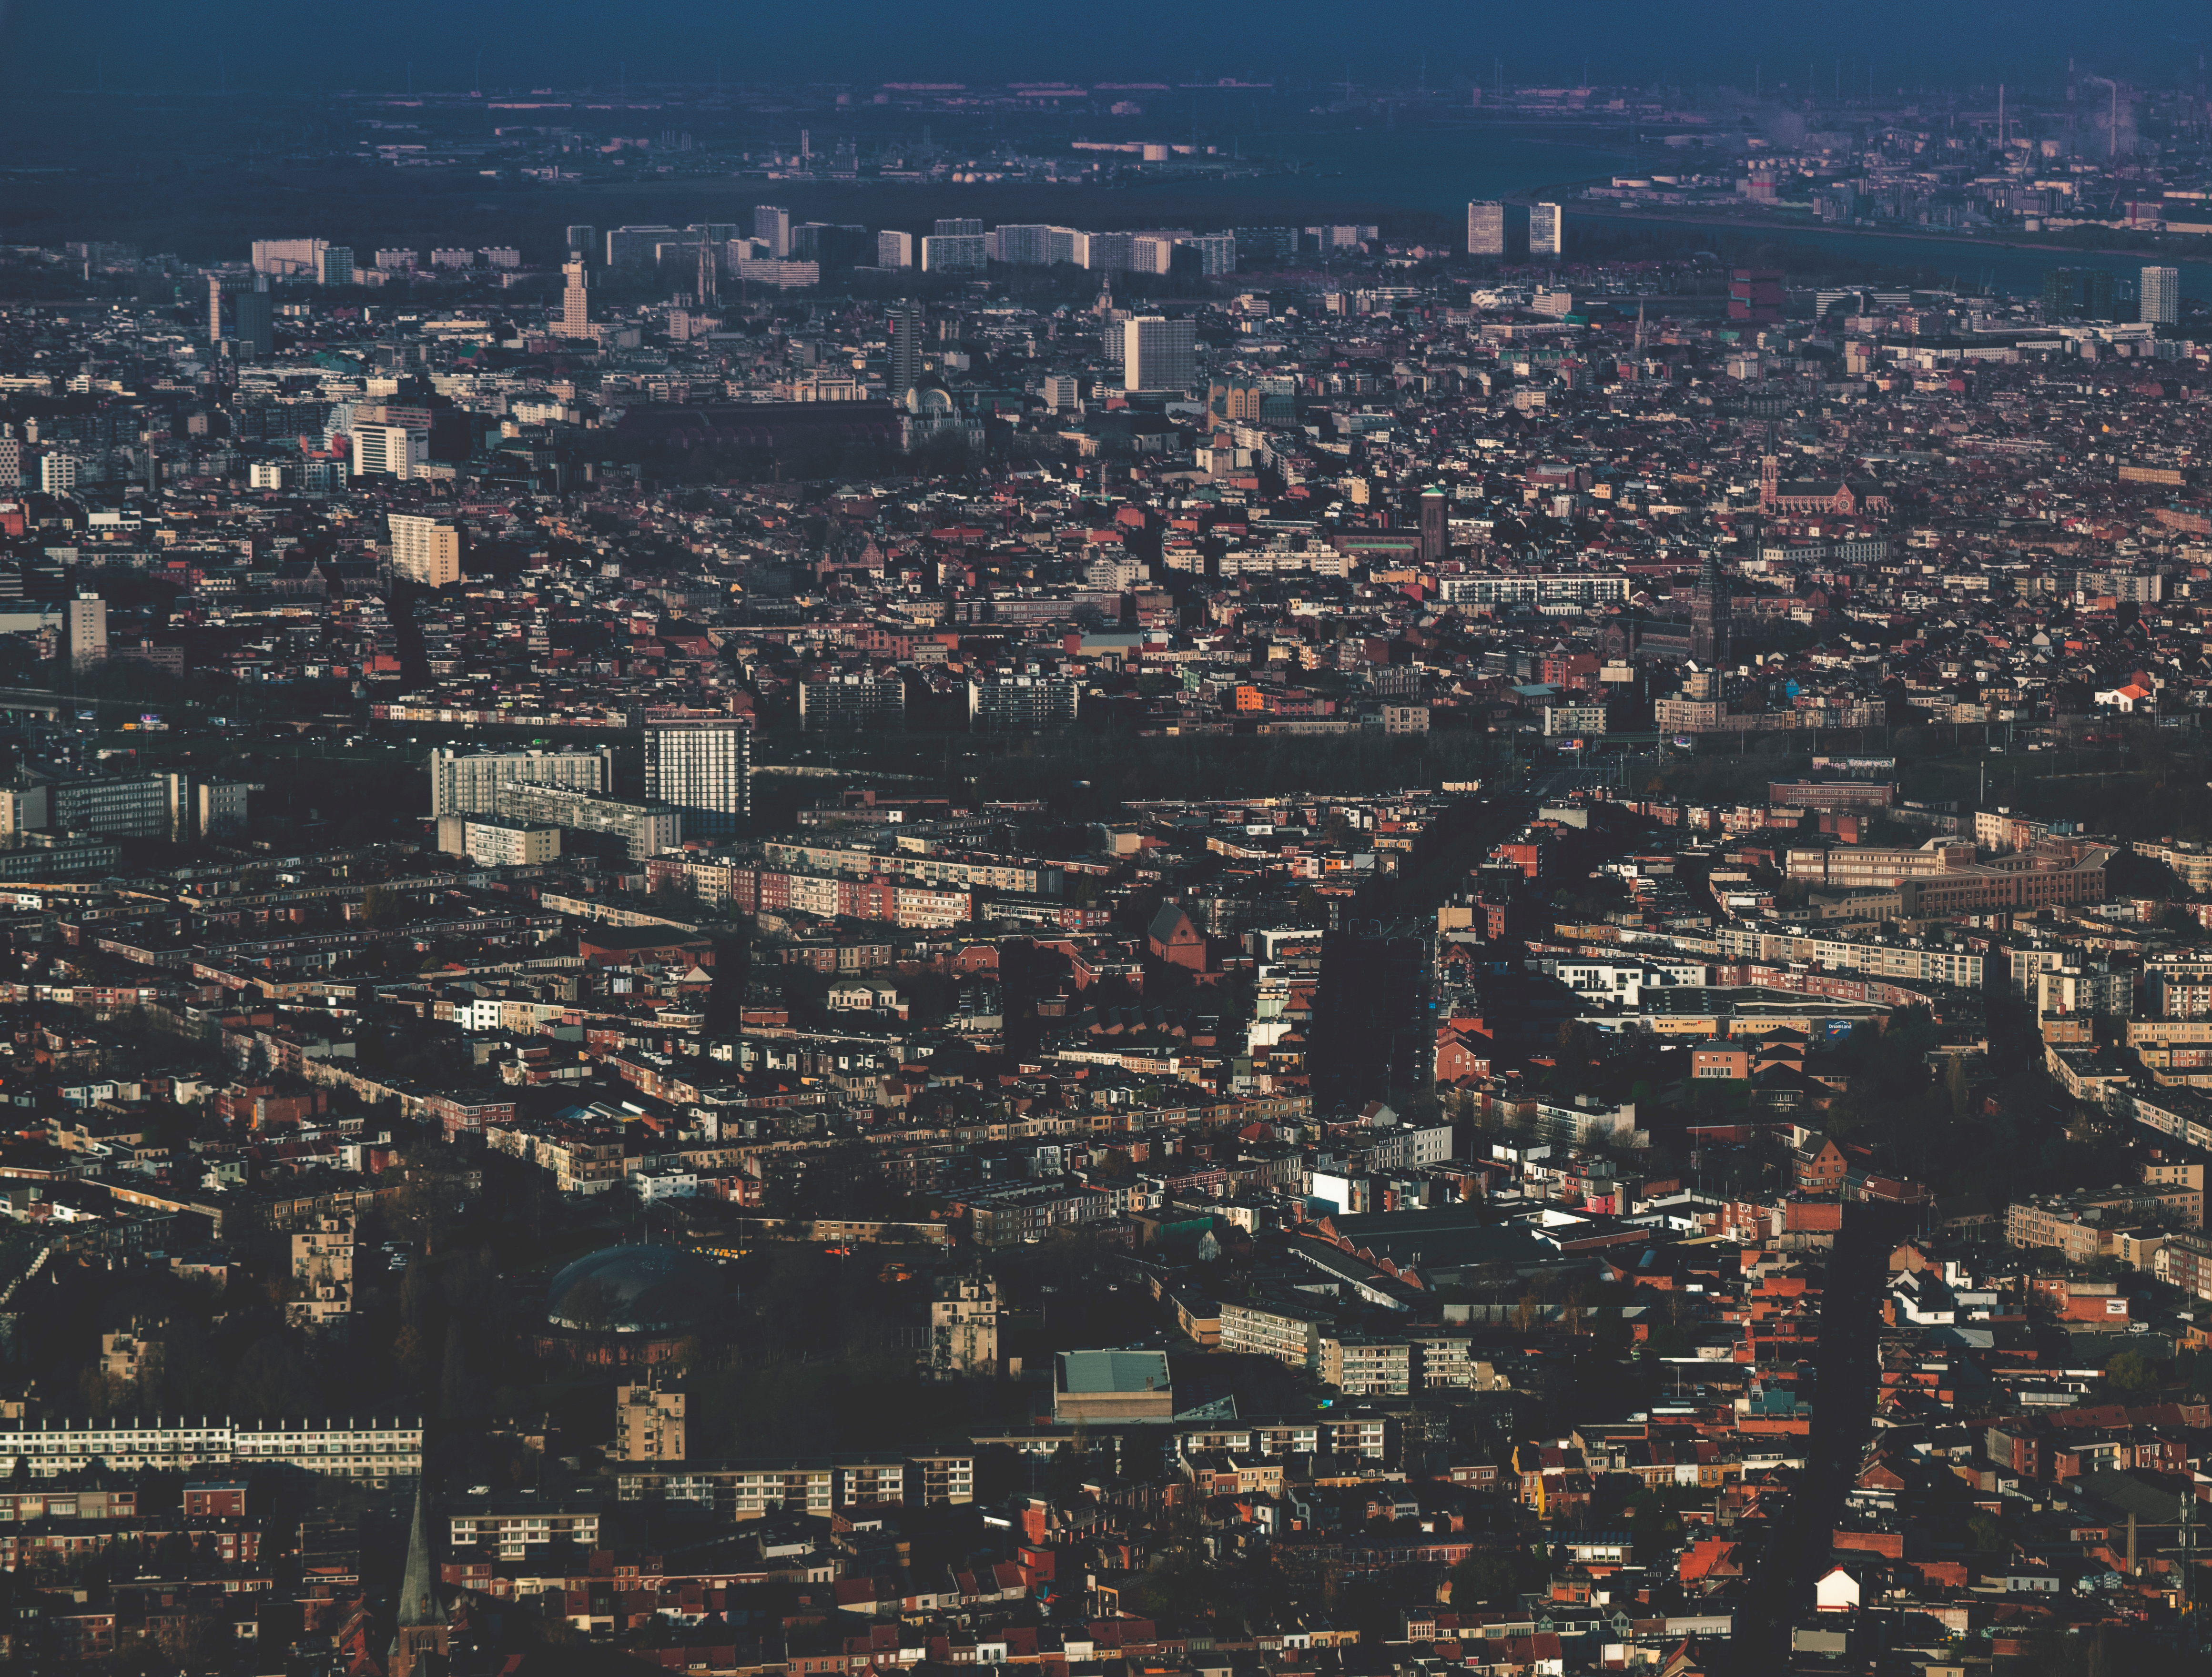
horizon, skyline, street, photography, city, skyscraper, cityscape, downtown, dusk, suburb, evening, aerial, citylight, tower block, metropolis, neighbourhood, bird's eye view, aerial photography, urban area, residential area, geographical feature, human settlement, atmosphere of earth, metropolitan area